The Wheel of Ice

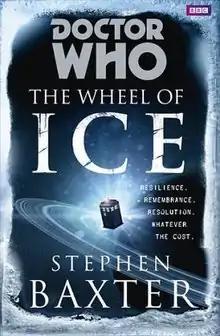

The Wheel of Ice is a 2012 original novel written by Stephen Baxter and based on the long-running British science fiction television series "Doctor Who". It features the Second Doctor, Jamie and Zoe. It was released both as a standard edition hardback and an audio book read by David Troughton (son of Second Doctor actor Patrick Troughton).